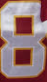
Number: 8